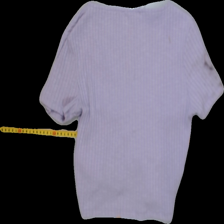
View: back
Type: Tank top
Category: Ladies
Brand: FBSisters (New yorker)
Colors: Purple
Material: 100%polyester
Size: L
Trend: No trend
Stains: Yes
Price range: <50
Recommended usage: Export